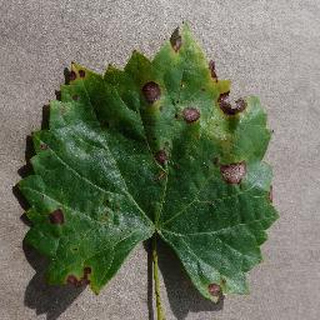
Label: grape_black_rot